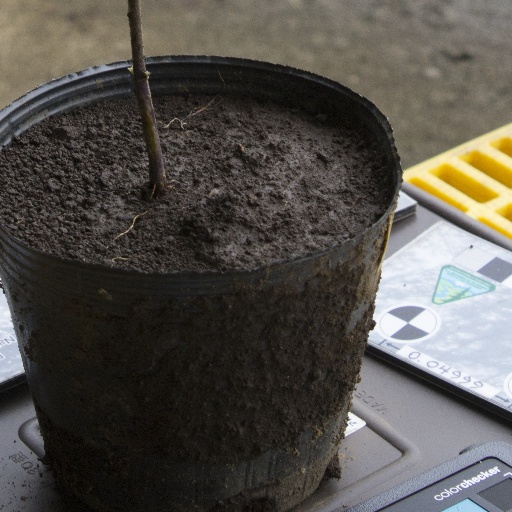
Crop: soybean